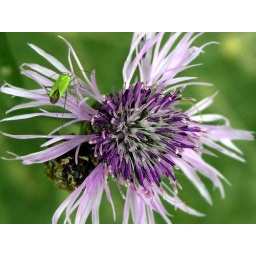
I discovered the small green visitor only in the photo , a little plant bug.